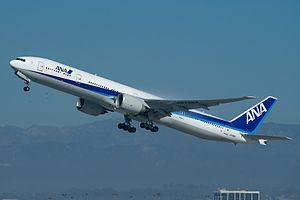
ANA, sigle de All Nippon Airways, abrégé en Zennikkū au Japon, est une société de transport aérien qui a été fondée en 1952 comme Corporation japonaise de transports en hélicoptères et aéroplanes. L'entreprise est un résultat direct de la Seconde Guerre mondiale avec l'obligation pour le gouvernement japonais de recréer un réseau de transport aérien dans le pays.